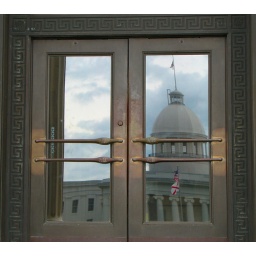
Alabama Capitol reflection. Seen in doors of State Archives and History building